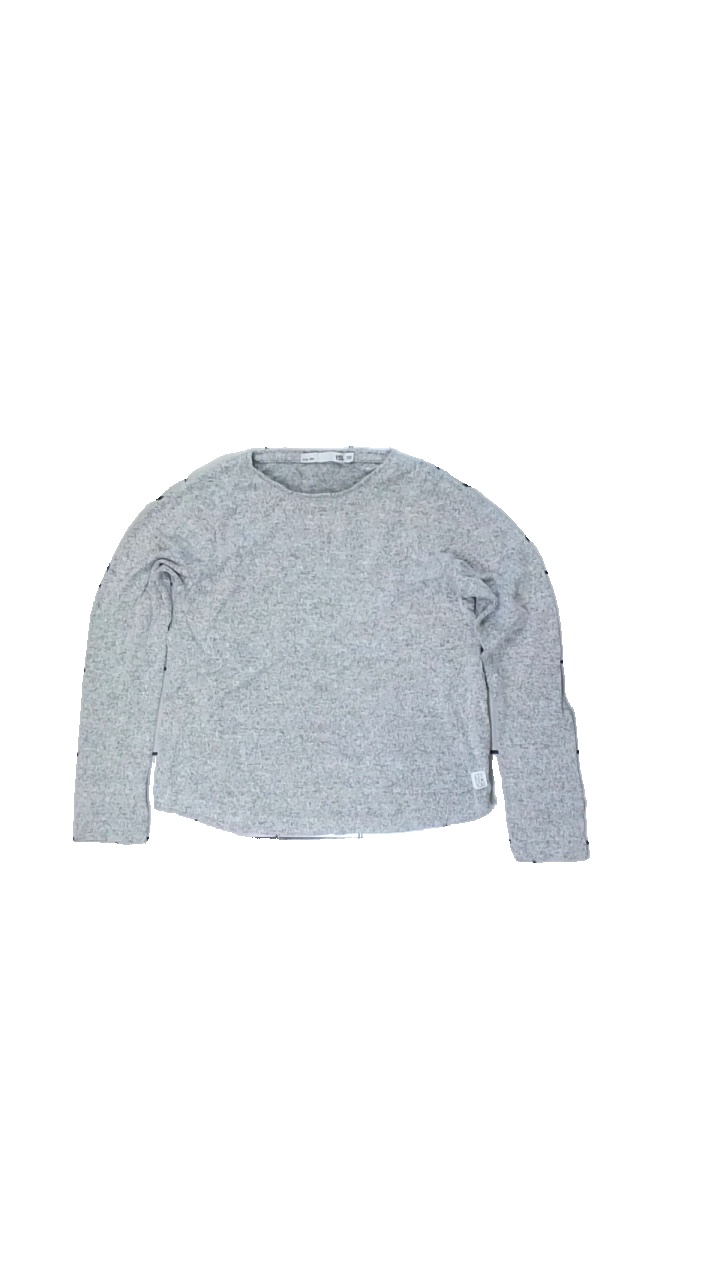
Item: Top (Children)
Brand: Lager 157
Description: grå melerad långärmad tröja
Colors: Grey
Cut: Regular
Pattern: Other
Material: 100% viscose
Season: All
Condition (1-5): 5
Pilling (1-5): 5
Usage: Reuse
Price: <50